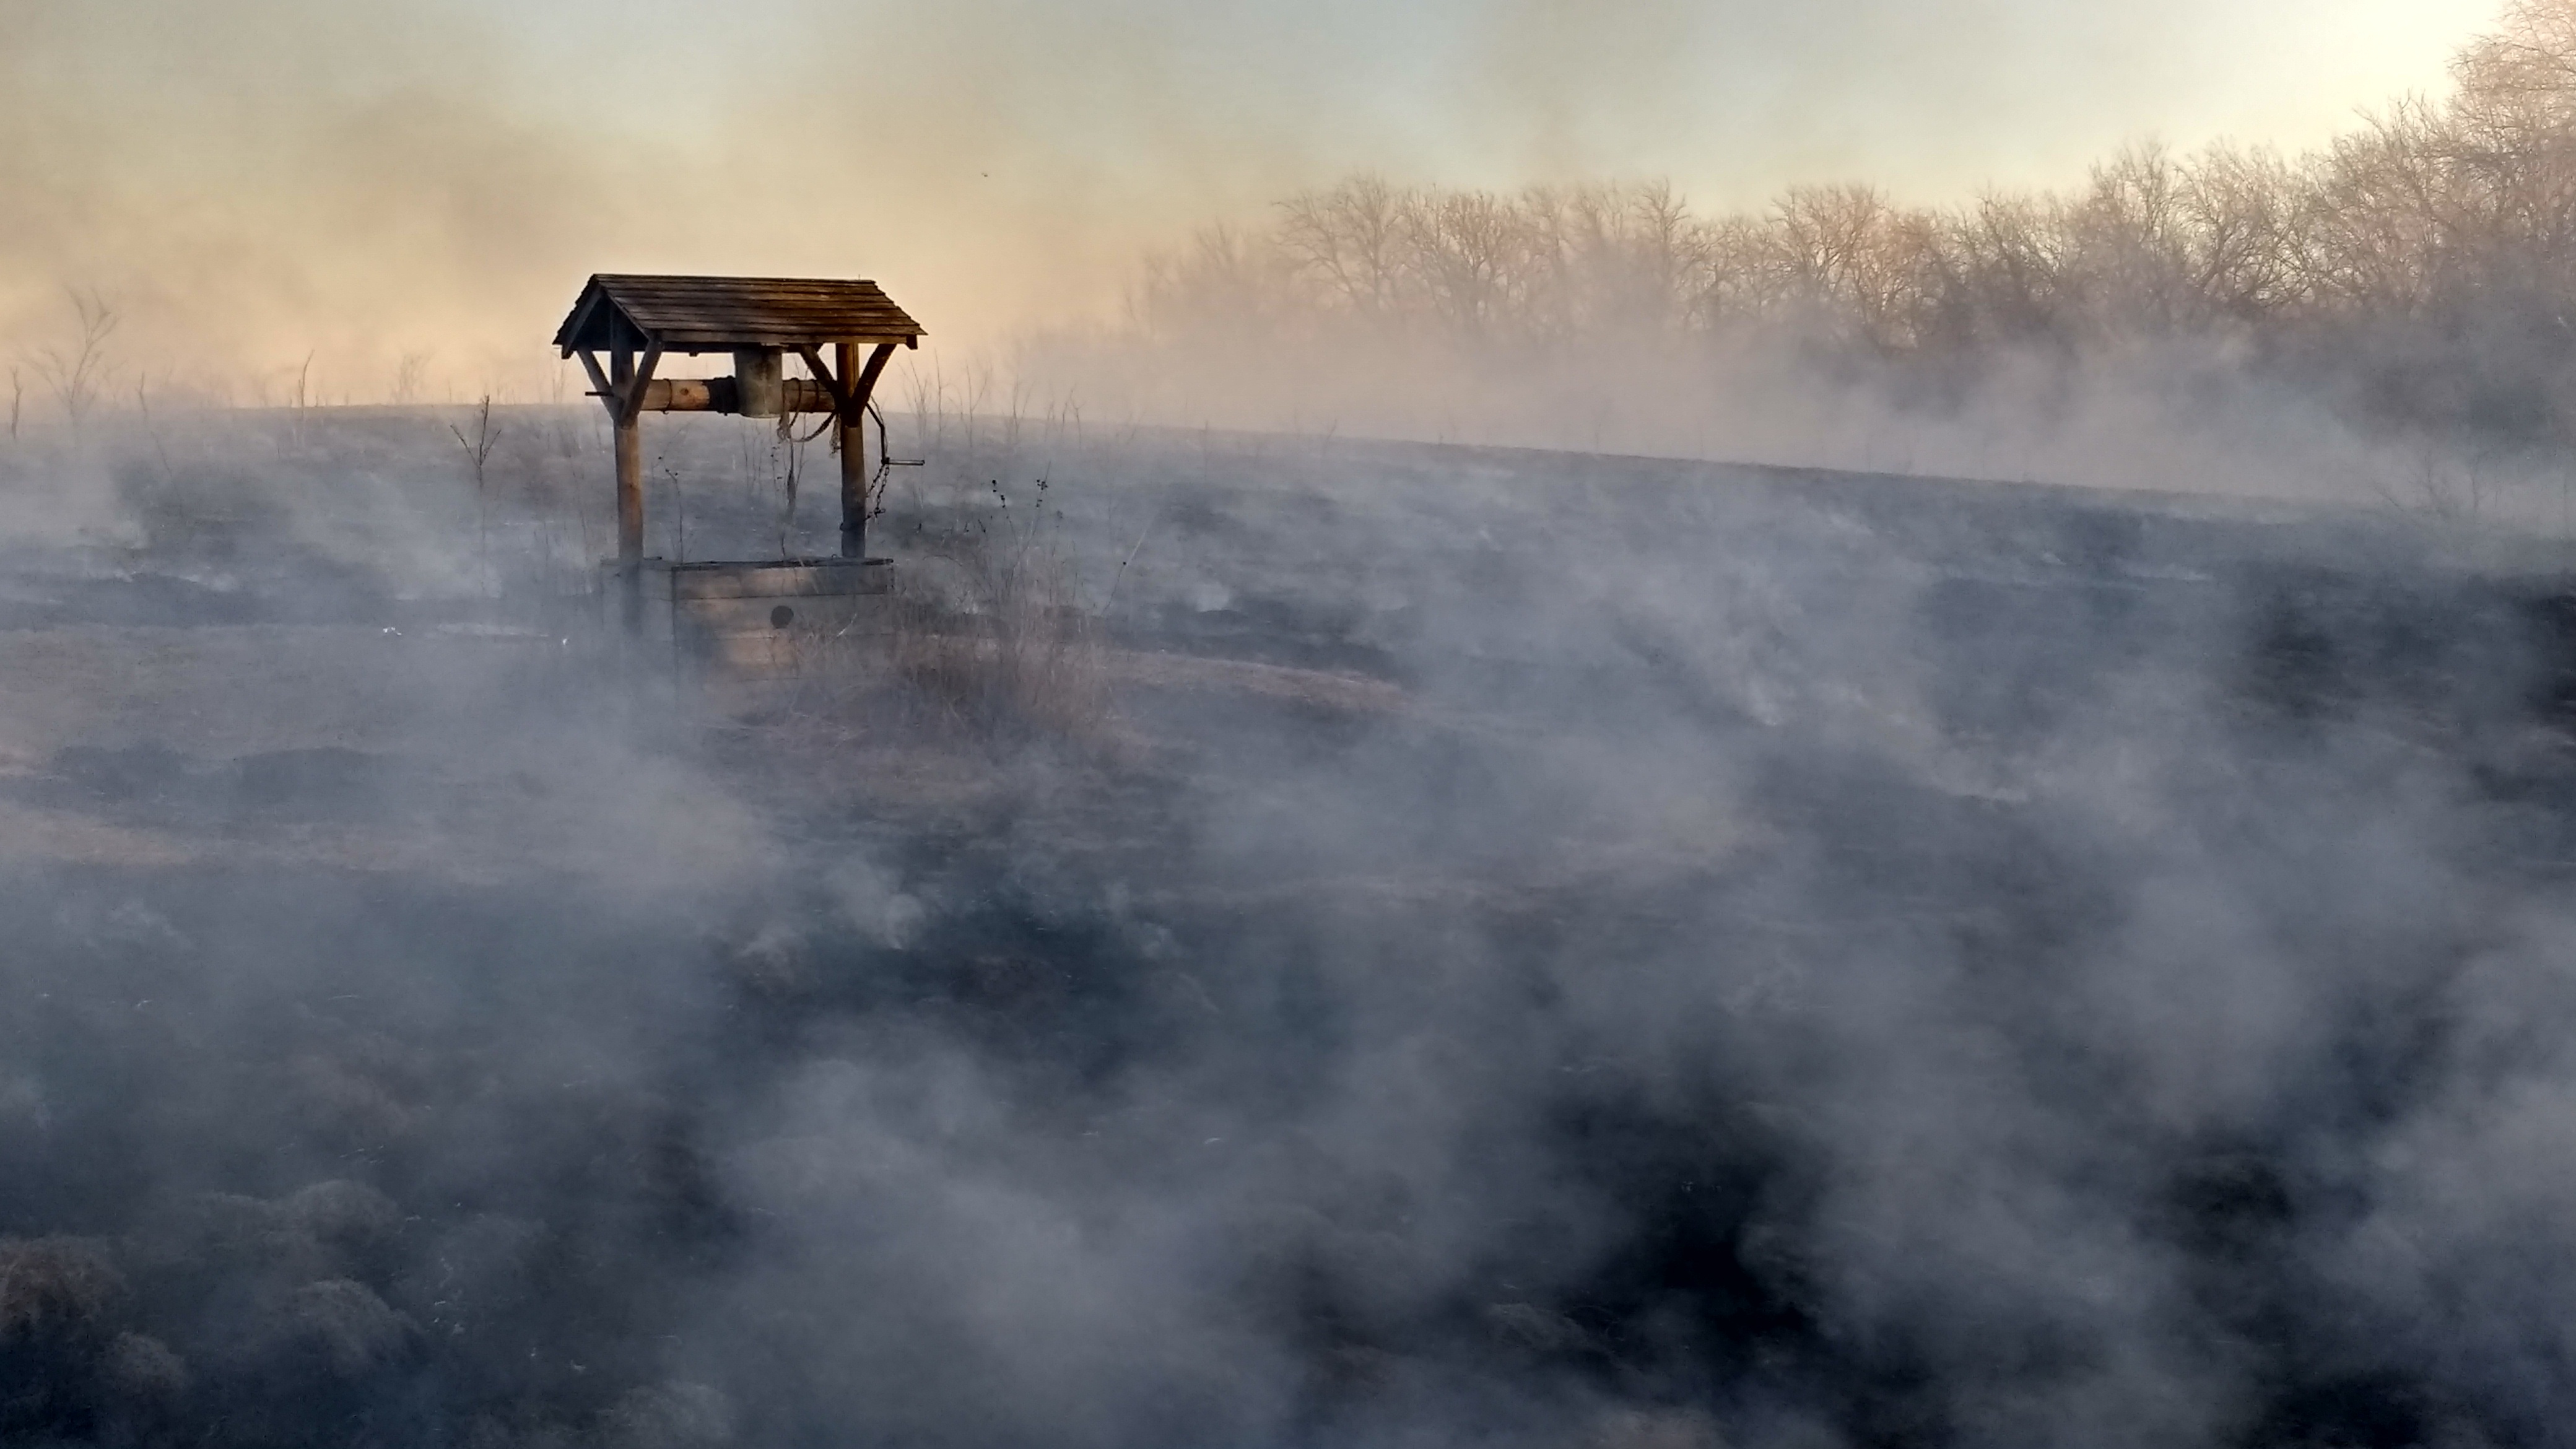
snow, winter, cloud, fog, sunrise, mist, sunlight, morning, frost, dawn, smoke, reflection, weather, season, burnt, well, freezing, wishing well, atmospheric phenomenon, atmosphere of earth